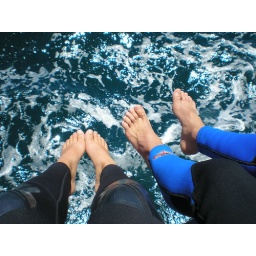
This is my feet over the pacific ocean whilst on a boat ride.